William Lamb (sculptor)

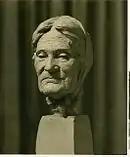
Betsy Baxter 1937.

In the years following, Lamb's more important works were Old John (Père Jean Salon 1926), Violet Jacob (Doncaster 1926), Betty (Printemps Salon 1926), Purpose (RSA 1926), Self Portrait (Portrait d'un Artiste Salon 1927), Bob (Glasgow 1928), Old Salt (RSA 1927), Passing Shower (Dorothy Salon 1929), the Bud (Bébé Jeanette Salon 1927), Hugh MacDiarmid and Pittendrigh MacGillivray (RSA 1932), Ferryden Fisherwife (RSA 1929), My Model listens to a Tall Story (RSA 1940), Paresseux (RSA 1931), Princess Elizabeth (RA 1933), Princess Margaret Rose (RSA 1933), Duchess of York (RSA 1933), The Daily News (1935), Robert Burns 1936 (Sunderland Museum), Bill the Smith (RSA 1937) , Betsy Baxter (RSA 1937), Seafarer (Trawl Hand RSA 1938) and Edward Baird c1932 (Fleming Collection, London 2004).